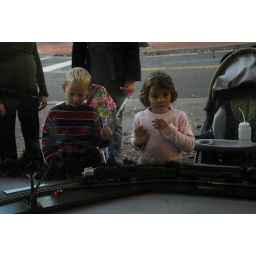
Watching the train in the window